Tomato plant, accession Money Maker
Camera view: horizontal (90 deg, fisheye); turntable rotation: 30 degrees
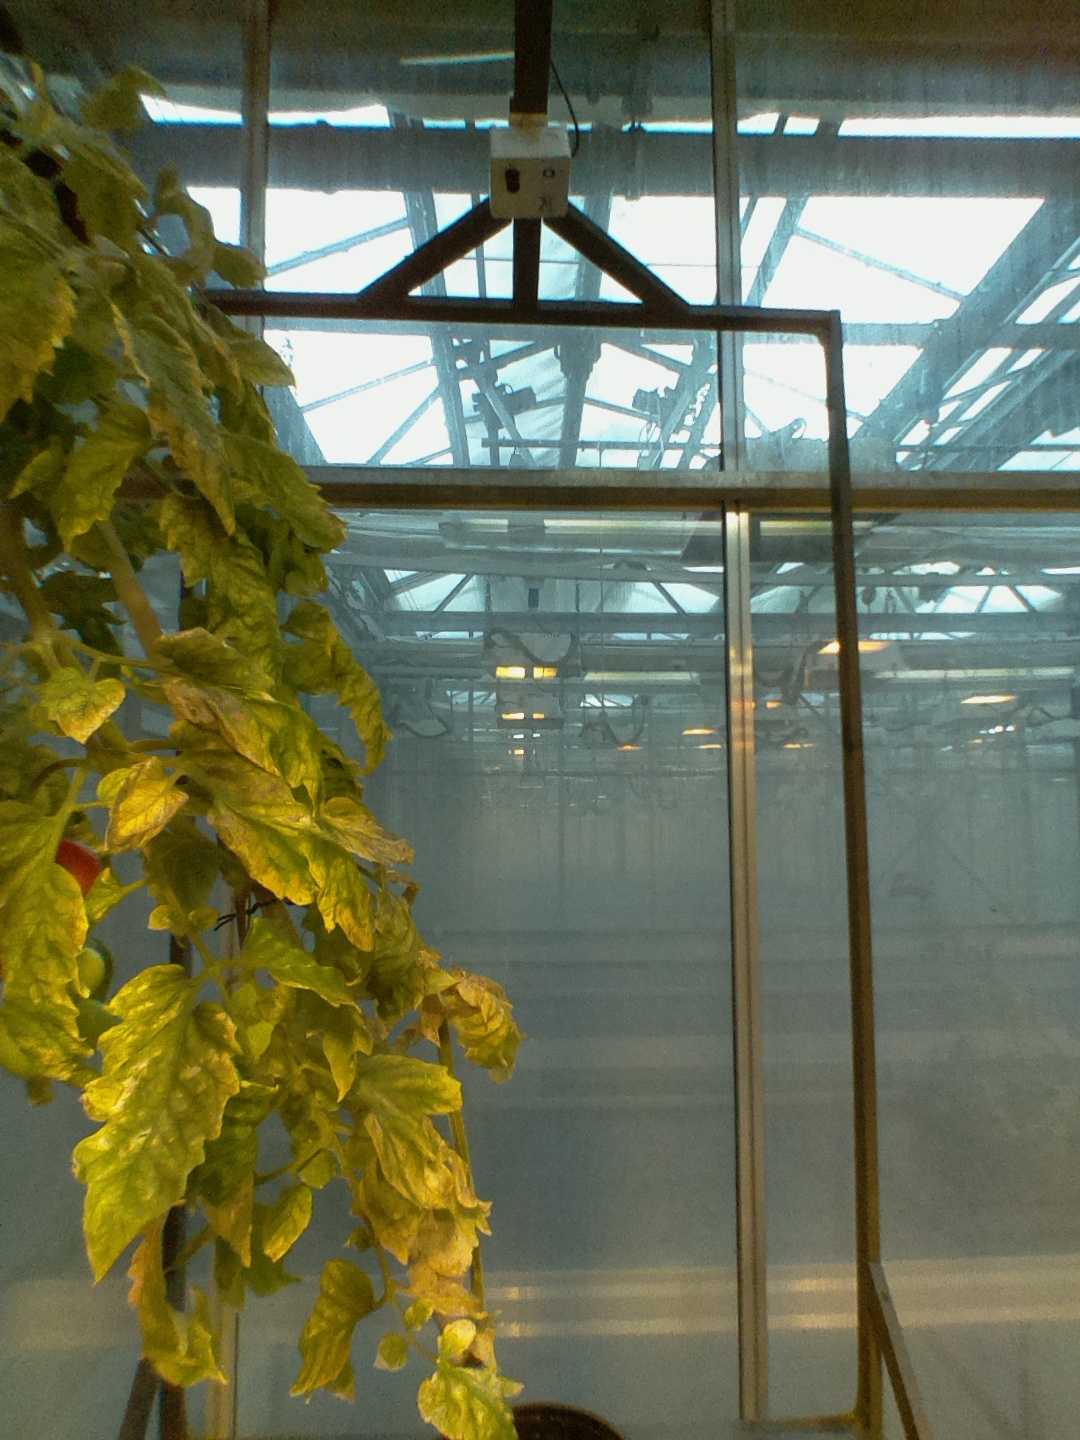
BBCH growth stage 83: 30%-40% of fruits show typical fully ripe color